David B. Cline

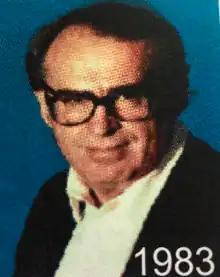
Professor David B. Cline, 1983

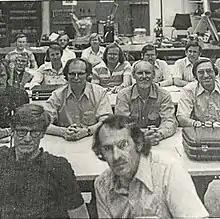
David B. Cline, among other physicists, at a cosmic ray meeting in 1979

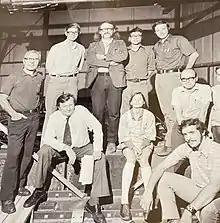
Cline, among other physicists, in a salt mine. [Editor note: Most likely the site of a neutrino detector

David Bruce Cline (December 7, 1933 – June 27, 2015) was an American particle physicist known for his contributions to the discovery of the Higgs boson and the W and Z intermediate bosons. After receiving his Ph.D. from the University of Wisconsin–Madison, he went on to join the university's physics faculty and founded the "Pheno Group". Shorthand for phenomenology, the group consisted of particle physicists designing and running experiments alongside developing theoretical models that went beyond the current standard model of particle physics. He later moved to UCLA where he became a Distinguished Professor of Physics & Astronomy for his contributions to the growth of the UCLA Physics & Astronomy Department.